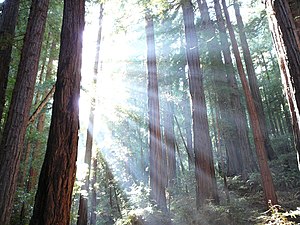
Sollys
Sollys i en skov.
Sollys er det ord, man bruger i daglig tale om den synlige del af Solens elektromagnetiske stråling. Sollyset opdeles af os naturligt i ultraviolet sollys, UVA, synligt lys og nærinfrarødt sollys; NIR.